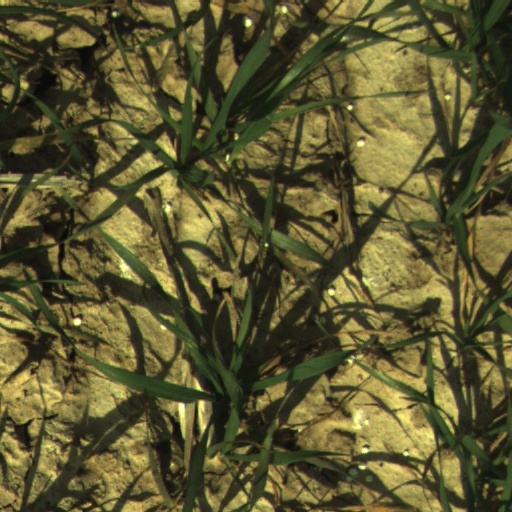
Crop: wheat